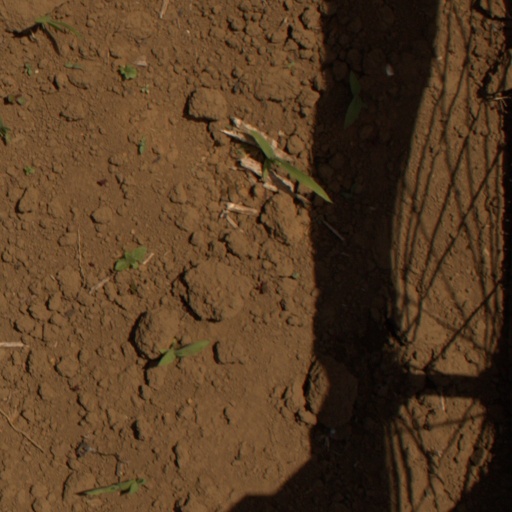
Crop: Jerusalem artichoke